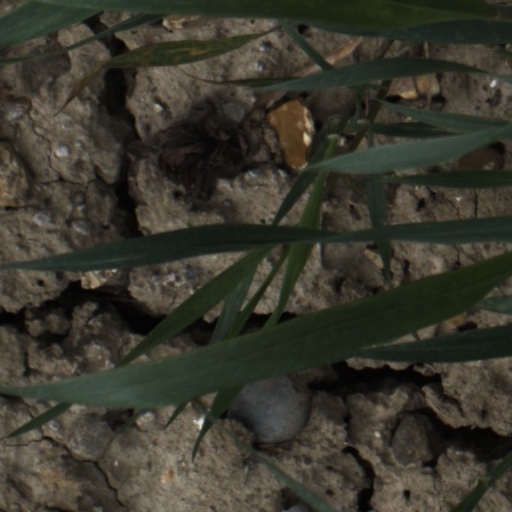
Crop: wheat